Charley Pride

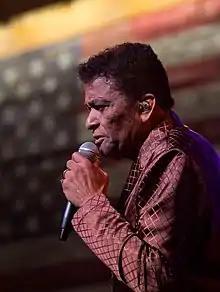
Pride performing at the Republic Country Club in Stafford, Texas, in 2016

Pride performed the national anthem before game six of the 1980 World Series. He also performed the national anthem at Super Bowl VIII and again at game five of the 2010 World Series, accompanied both years by the Del Rio High School JROTC Color Guard.